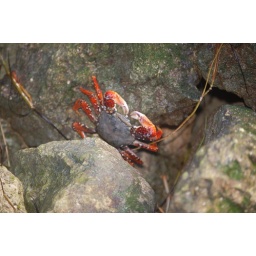
Little red crab in front of our boat